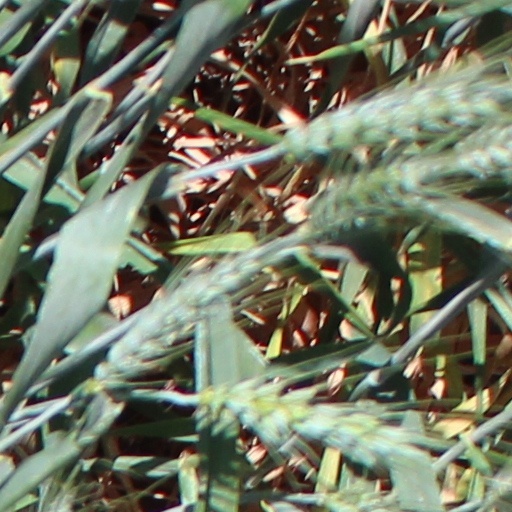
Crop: wheat